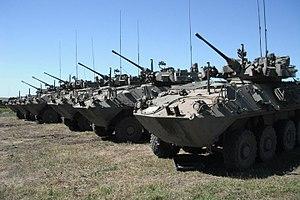
LAV-25 du 12e régiment blindé du Canada.
L'escadron est un type d'unité militaire utilisé dans plusieurs armées.
Le Corps blindé royal canadien est la branche blindée de l'Armée canadienne des Forces armées canadiennes. Il comprend trois régiments de la Force régulière et 18 de la Première réserve.
L'Armée canadienne, est le commandement des Forces armées canadiennes responsable des opérations militaires terrestres au Canada et à l'étranger. Avec l'Aviation royale du Canada et la Marine royale canadienne, il s'agit de l'un des trois commandements environnementaux des FAC.
Le Coyote est un véhicule de reconnaissance blindé utilisé par l'Armée canadienne. Il est utilisé pour des tâches de reconnaissance et de surveillance.
L'ordre de préséance des Forces armées canadiennes est un ordre protocolaire définissant la séniorité des unités des Forces armées canadiennes. Il est utilisé lors de parades pour savoir quelle unité se forme à la droite, le côté senior, ou bien l'ordre dans lequel les unités défilent ou encore l'ordre dans lequel les marches sont jouées lors d'un dîner régimentaire.
La reconnaissance blindée est la combinaison de la reconnaissance militaire et du combat armé par des soldats, à l’aide de chars et de véhicules de reconnaissance blindés sur roues ou sur chenilles. Si la mission de reconnaissance vise à recueillir des renseignements sur l’ennemi à l’aide de véhicules de reconnaissance, la reconnaissance blindée ajoute la capacité de combattre à des fins de renseignement et d’influencer l’ennemi par l’exécution de tâches blindées traditionnelles. Par exemple, la reconnaissance en force vise à entrer en contact avec l'ennemi afin de le forcer à réagir et, ainsi, à dévoiler sa position et la composition de sa force.
Le 12ᵉ Régiment blindé du Canada ou 12ᵉ RBC est une unité blindée régulière de l'Armée canadienne des Forces armées canadiennes. Il est souvent appelé simplement « 12ᵉ ». Il fait partie du 5ᵉ Groupe-brigade mécanisé du Canada et est stationné sur la base des Forces canadiennes Valcartier au Québec. Le régiment possède également une unité de la Première réserve composée de réservistes travaillant à temps partiel située à Trois-Rivières au Québec.